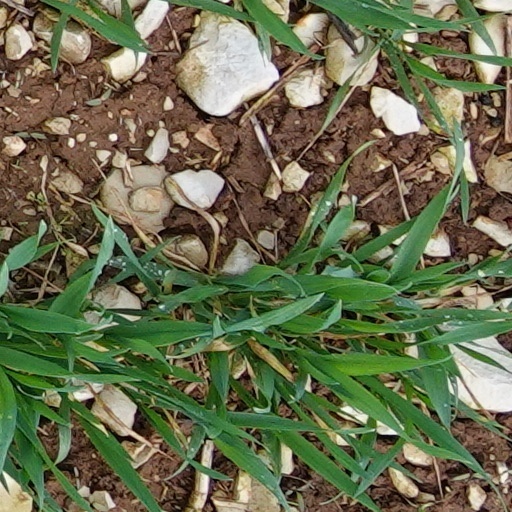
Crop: wheat